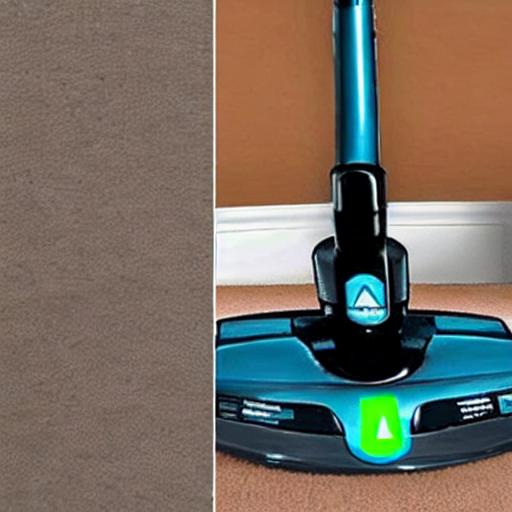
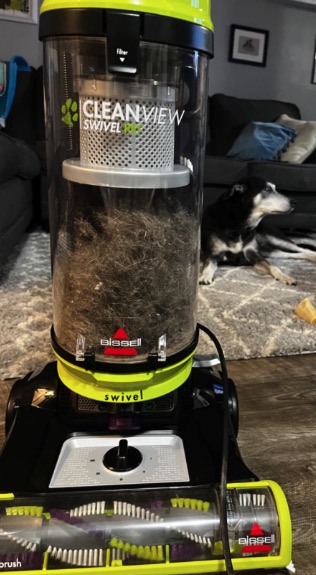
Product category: items_vacuum
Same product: no